Teichoic acid

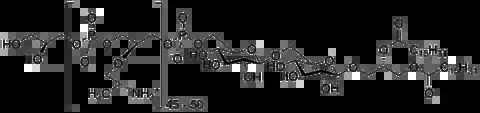
Structure of the lipoteichoic acid polymer

Teichoic acids ("cf." Greek τεῖχος, "teīkhos", "wall", to be specific a fortification wall, as opposed to τοῖχος, "toīkhos", a regular wall) are bacterial copolymers of glycerol phosphate or ribitol phosphate and carbohydrates linked via phosphodiester bonds.